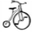
Label: bicycle